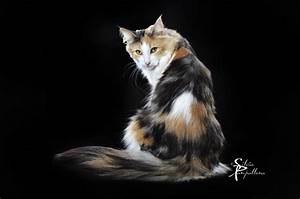
Label: cat